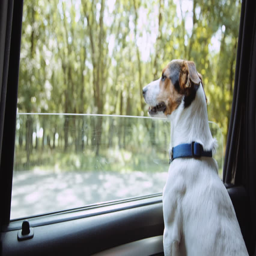
animal looks out the open window of the bus